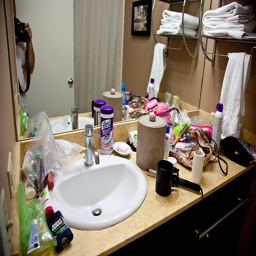
A bathroom sink counter filled with lots of clutter
A bathroom vanity with the surface covered with toiletries.
A mirror sitting on the wall above a cluttered bathroom sink.
A bathroom with various items on the counter.
A bathroom vanity with cleaning supplies, ice bucket and a ton of other things probably in a hotel room.